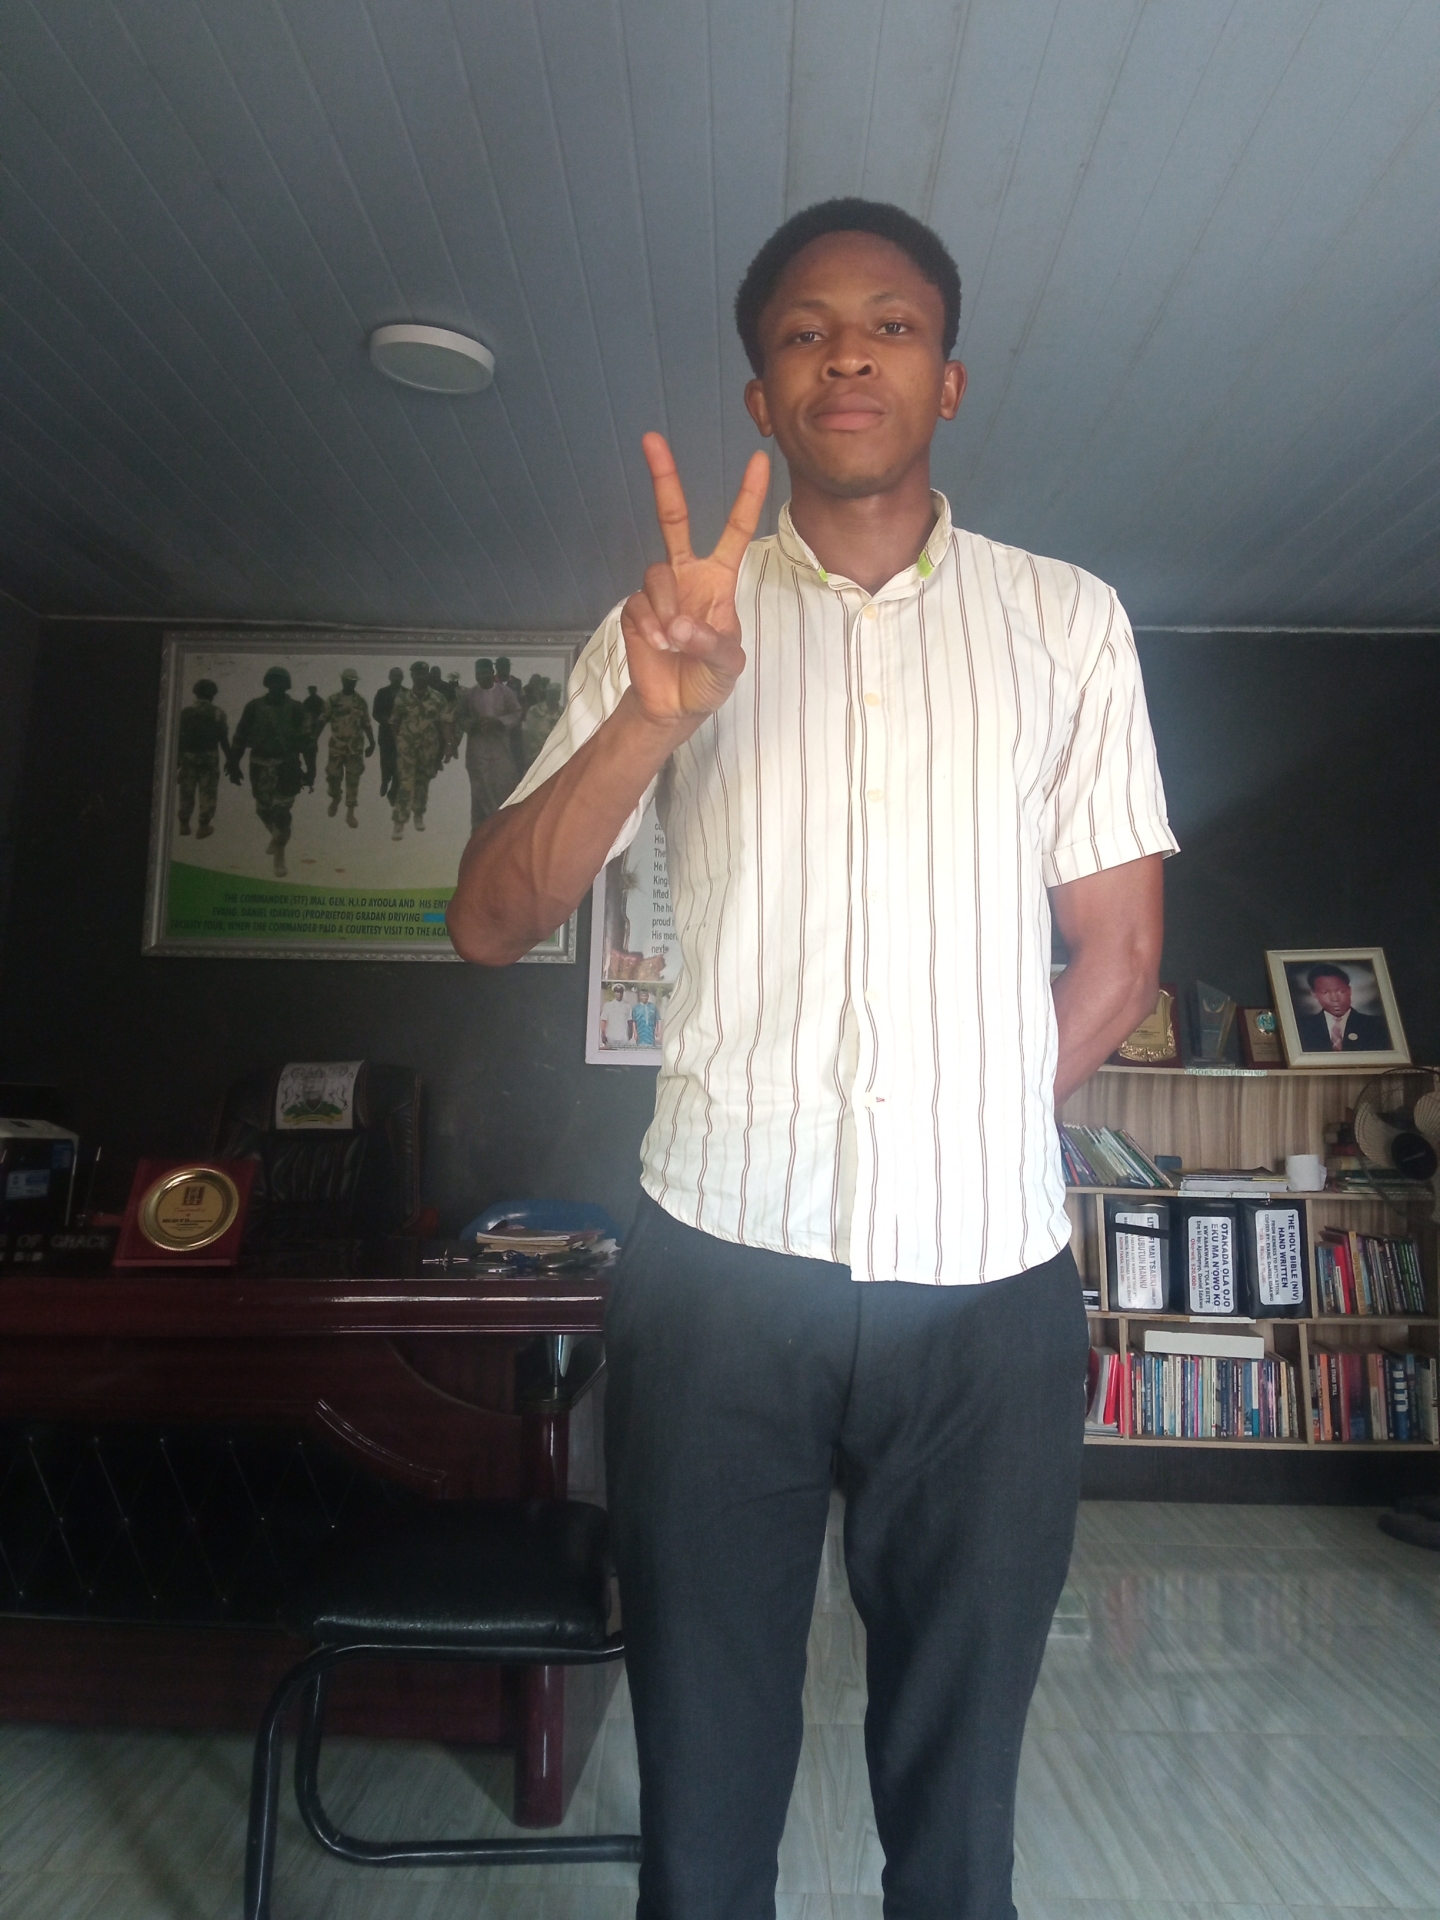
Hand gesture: peace